Zuni-Bandera volcanic field

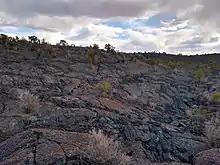
Lava field near lava falls at El Malpais

Located on private property at and possessing a height of , Bandera Crater last erupted between 9,500 and 10,900 years ago.